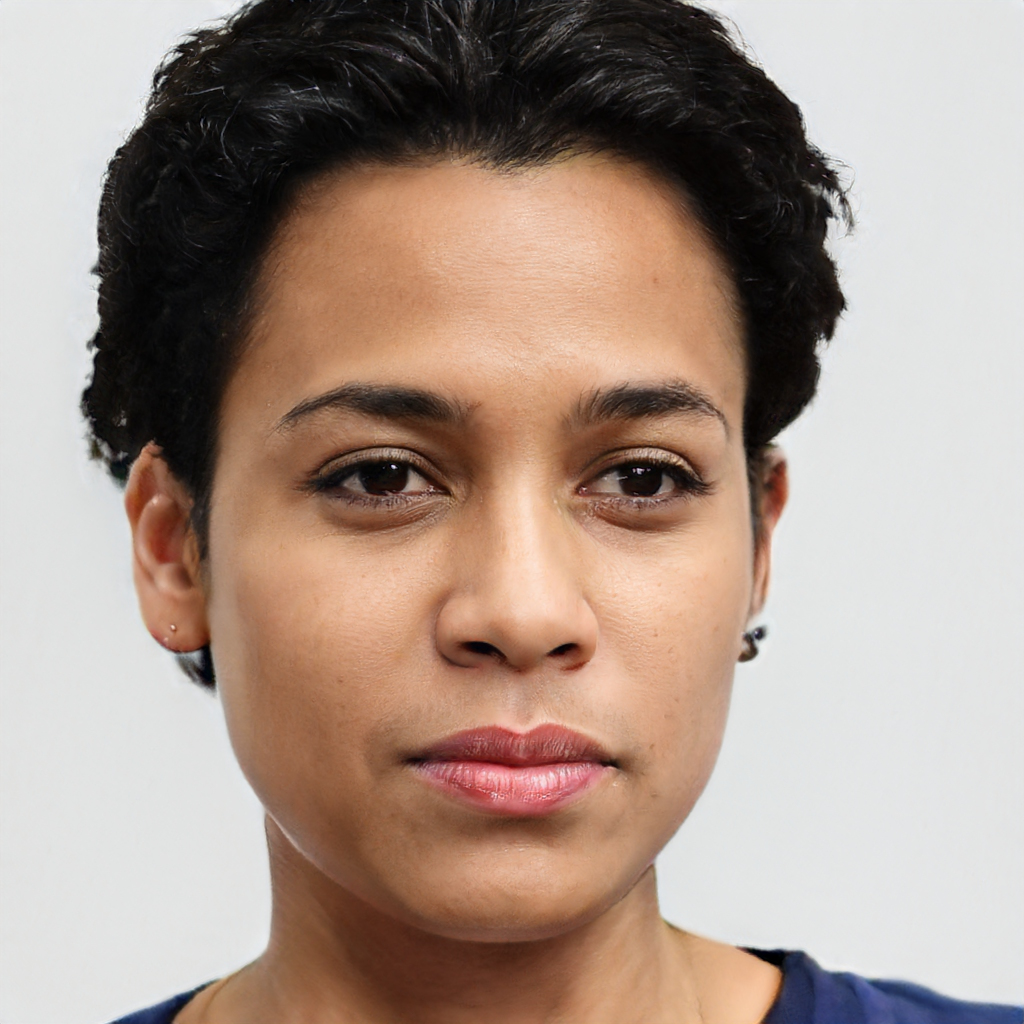
Label: Colored